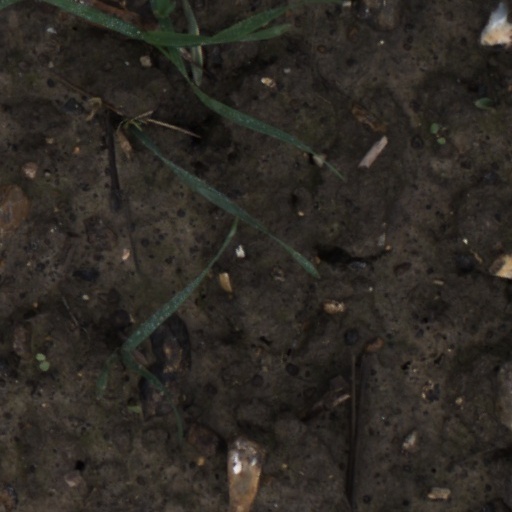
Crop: wheat